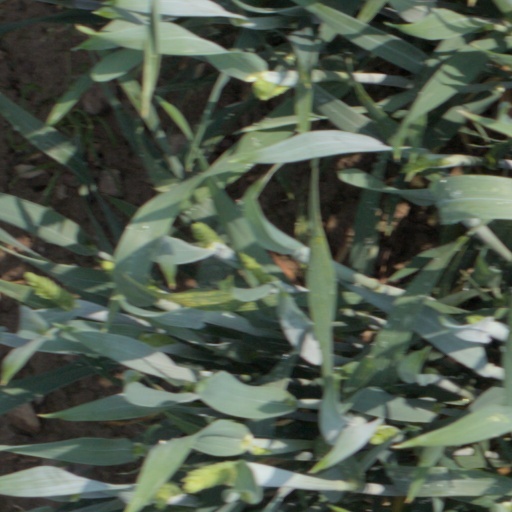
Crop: wheat